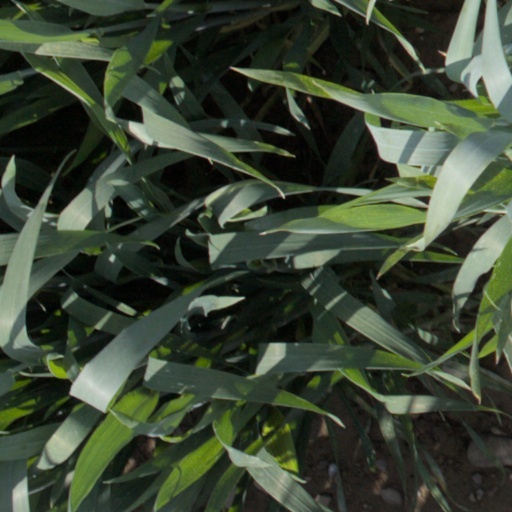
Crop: wheat